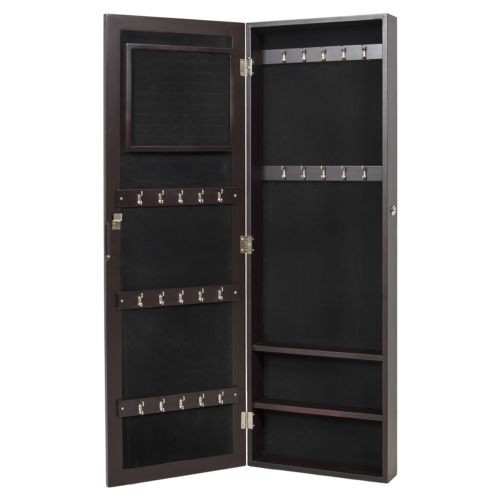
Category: cabinet